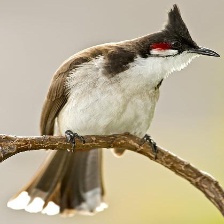
Species: RED WISKERED BULBUL
Scientific name: PYCNONOTUS JOCOSUS